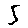
Label: 5